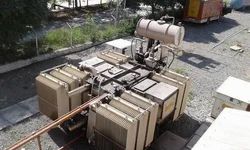
Label: Transformer_Oil_Leakage_Arresting_Service